Thogotovirus

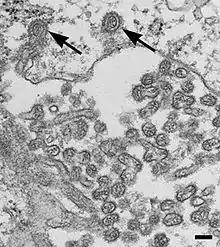

The receptor on the vertebrate host cell is sialic acid, which is bound by the viral glycoprotein. Entry is by endocytosis, with fusion of the viral and cell membranes occurring once the vesicle is acidified. In common with other orthomyxoviruses, viral transcription and replication both occur in the cell nucleus. In some members of the genus, replication has been shown to be sensitive to the Mx1/MxA protein, which is induced in mice and humans in response to interferon. In one study, this inhibitory effect was shown to be caused by MxA preventing the transport of the THOV genome into the nucleus.